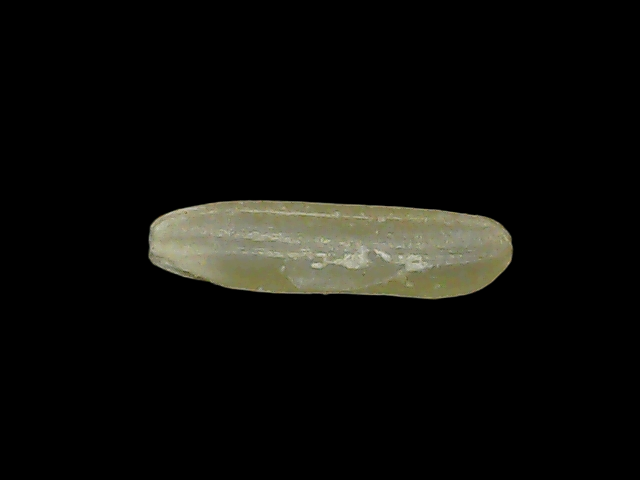
Rice variety: Binadhan19